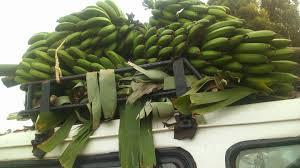
Mzigo mkubwa wa mikomba iliyo pakiwa juu ya gari, migomba iyo imefungwa pamoja kutumia majani ya ndizi au  uzi na imepangwa kwa wingi juu ya paa la gari tayari kwa kusafirishwa.